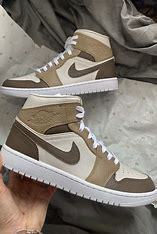
Brand: Nike
Model: 1 Mid